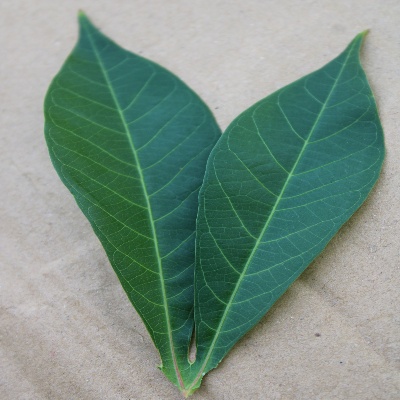
Crop: Cassava
Condition: healthy